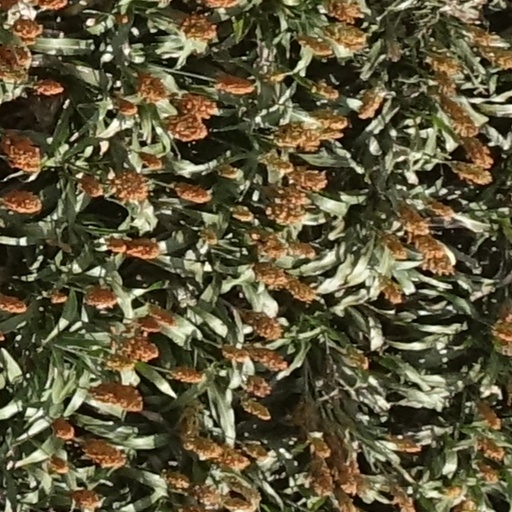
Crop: sorghum